Nona L. Brooks

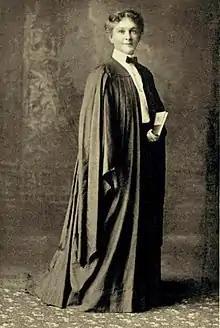
Nona L. Brooks, "Representative Women of Colorado", 1914

Nona Lovell Brooks (March 22, 1861 – March 14, 1945), described as a "prophet of modern mystical Christianity", was a leader in the New Thought movement and a founder of the Church of Divine Science.